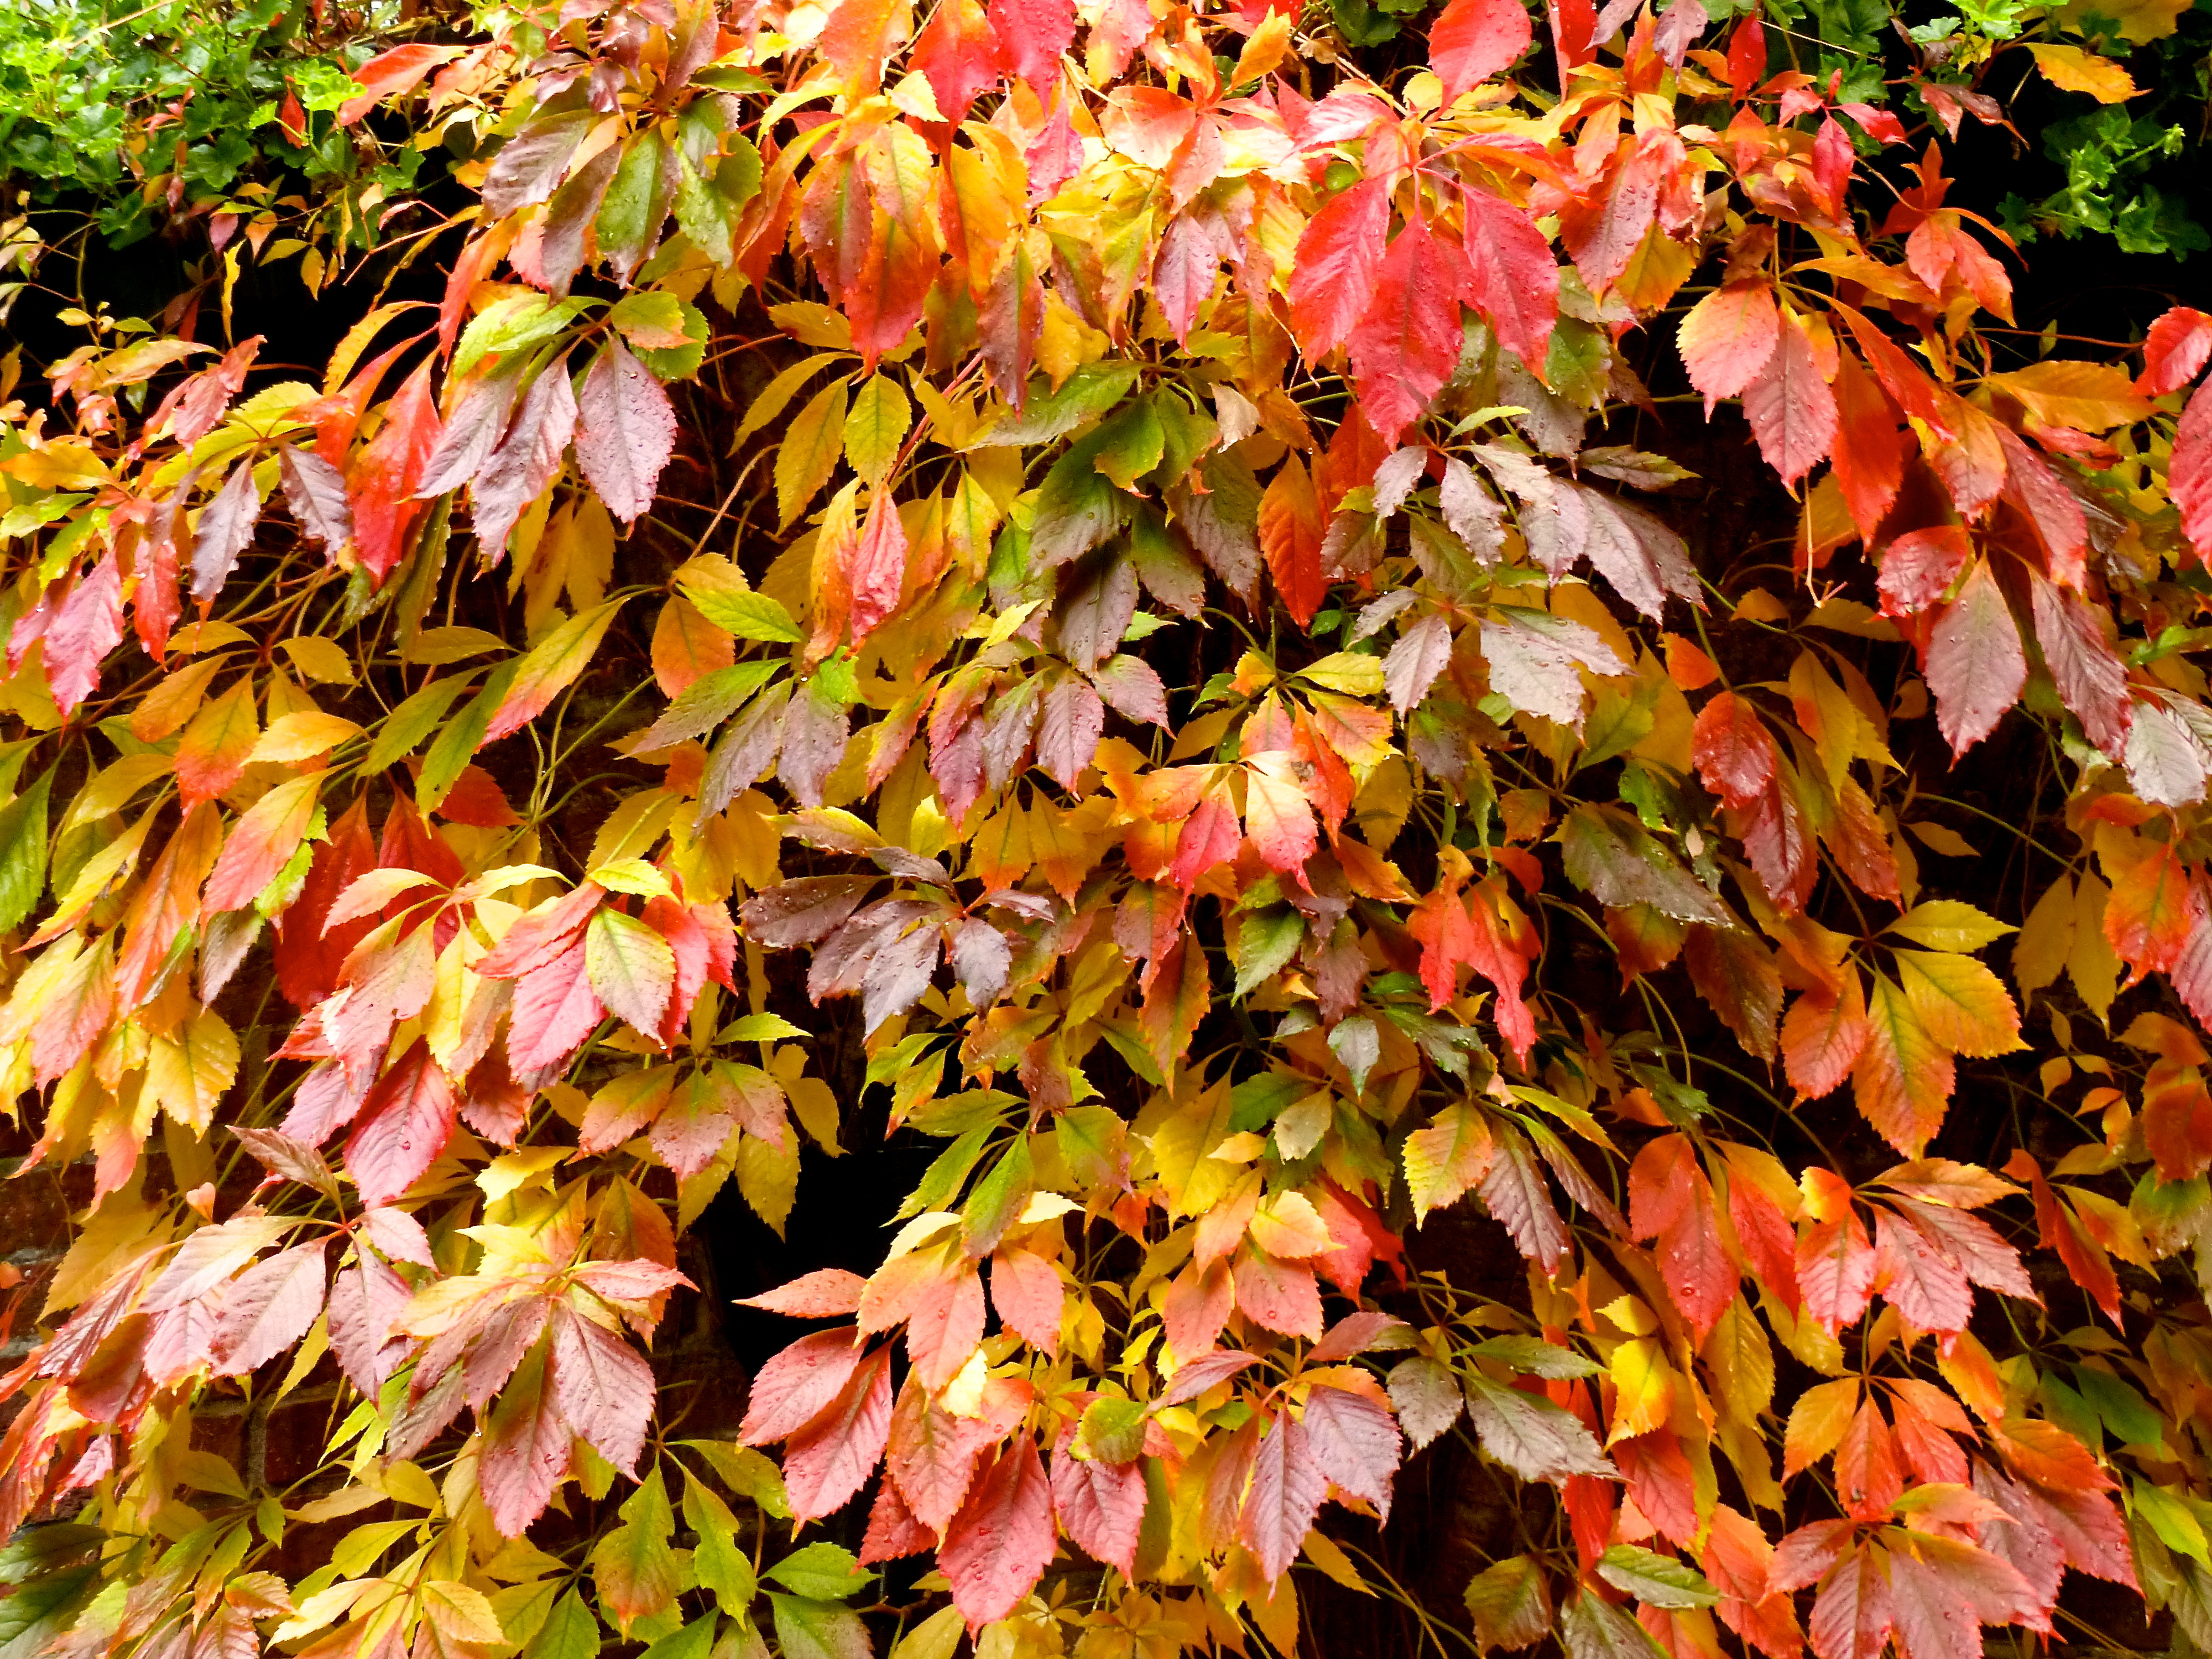
tree, branch, plant, leaf, fall, flower, foliage, europe, autumn, botany, season, maple tree, leaves, holland, netherlands, colors, shrub, deciduous, changing, flowering plant, woody plant, land plant